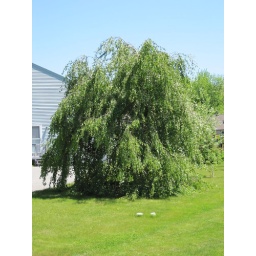
This Willow Tree is gorgeous... with the clear blue skies in the. back and the green grass in the front!